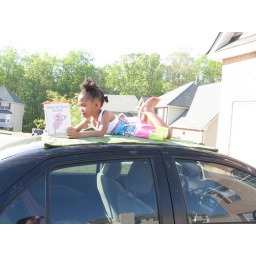
Capture an unexpected moment outdoors, lying on top of car reading a book peacefully in the sun